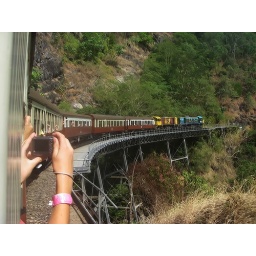
Going up to top of rain forest by train